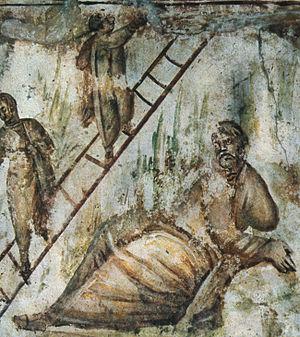
La synagogue de Doura Europos est un édifice de culte juif situé dans la ville hellénistique et romaine de Doura Europos dans la province de Syrie. C'est l'un des monuments les plus importants pour l'étude de l'art juif dans l'Antiquité, témoin du judaïsme synagogal.
Les catacombes de Rome sont les lieux de sépultures souterraines dans lesquelles les chrétiens de Rome, notamment, enterraient leurs morts lors des premiers siècles de l'Église primitive.
Un ange est une créature surnaturelle dans de nombreuses traditions, notamment dans les trois religions abrahamiques et dans l'Avesta. Ce terme désigne un envoyé de Dieu, c'est-à-dire un intermédiaire entre Dieu et les hommes. Parfois, il transmet un message divin, parfois il agit lui-même selon la volonté divine.
La catacombe d'Aproniano ou catacombe de la Via Latina est une catacombe de Rome, située sur la Via Cesare Correnti, près de la Via Latina, dans le quartier moderne d'Appio-Latino, au sud-est de Rome.